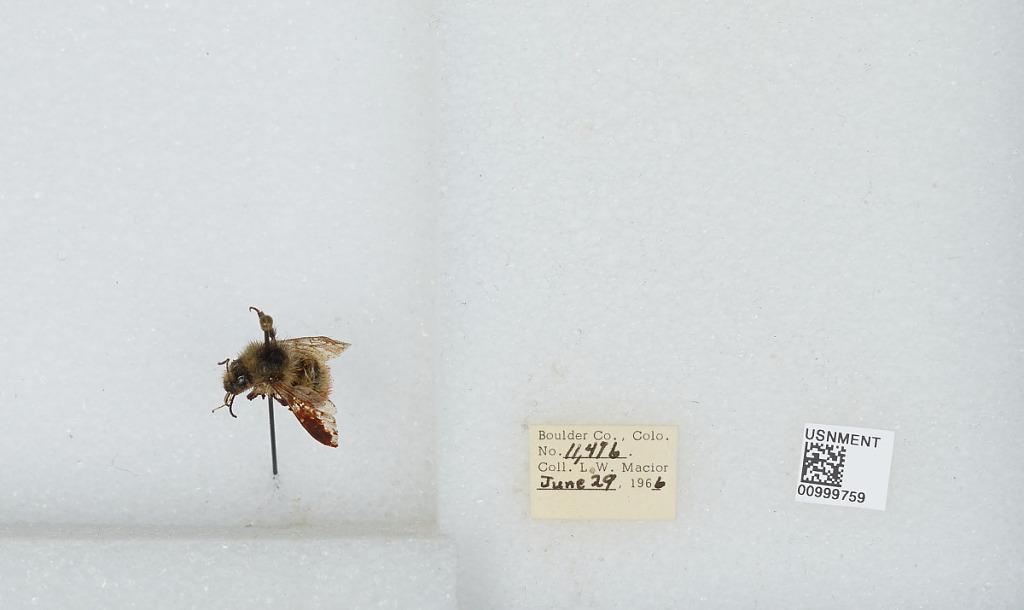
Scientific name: Bombus (Pyrobombus) melanopygus Nylander
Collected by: L. Macior
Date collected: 1966-6-29
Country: United States
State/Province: Colorado
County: Boulder
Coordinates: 40.015, -105.27